Disney's My Son Pinocchio: Geppetto's Musical Tale

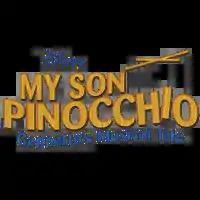
Original logo

Disney's My Son Pinocchio: Geppetto's Musical Tale is a musical based on Disney's 2000 made-for-television movie "Geppetto", which was in turn based on a book by David Stern, and features music and lyrics by Stephen Schwartz. As in the TV film, when Pinocchio runs away to become a star in Stromboli's puppet show, Geppetto must negotiate through a maze of adventures and comic encounters to find him.